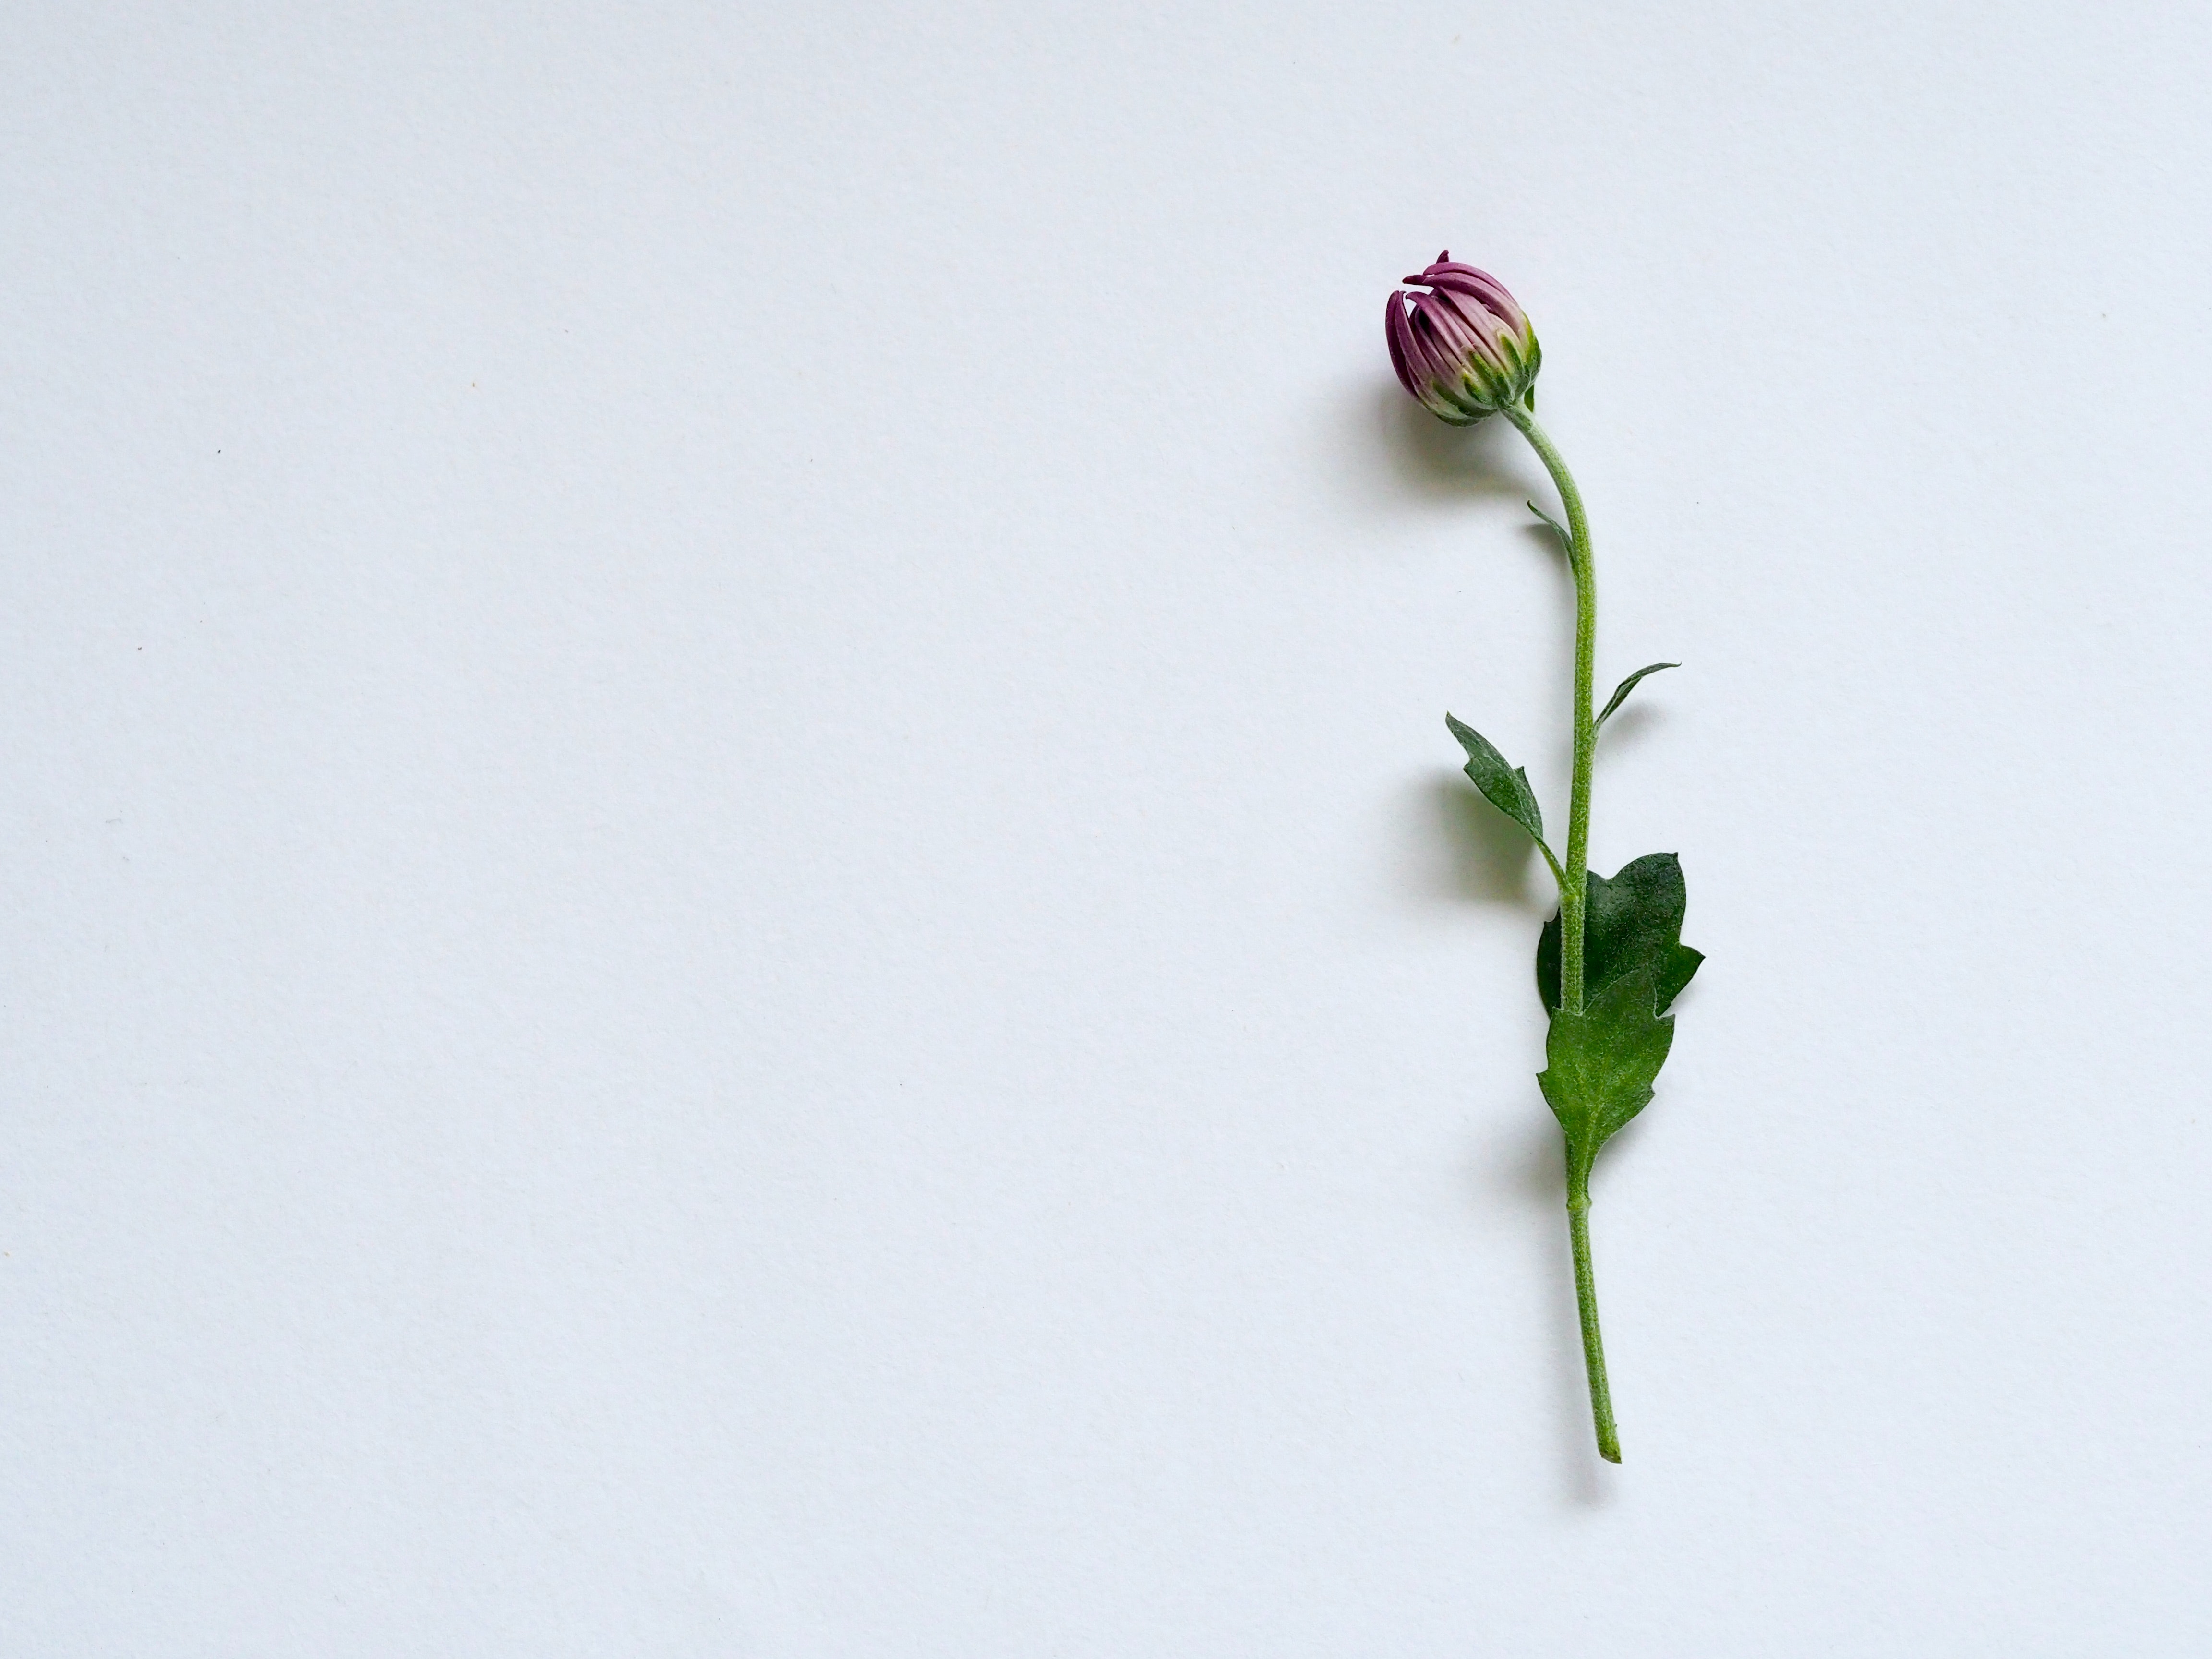
flower, plant, bud, Pedicel, flowering plant, plant stem, botany, pink, petal, rose